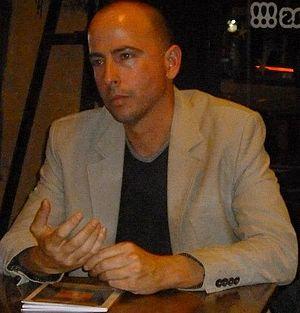
Carlos Pintado, né en 1974 à Pinar del Río à Cuba, est un poète et écrivain cubain.